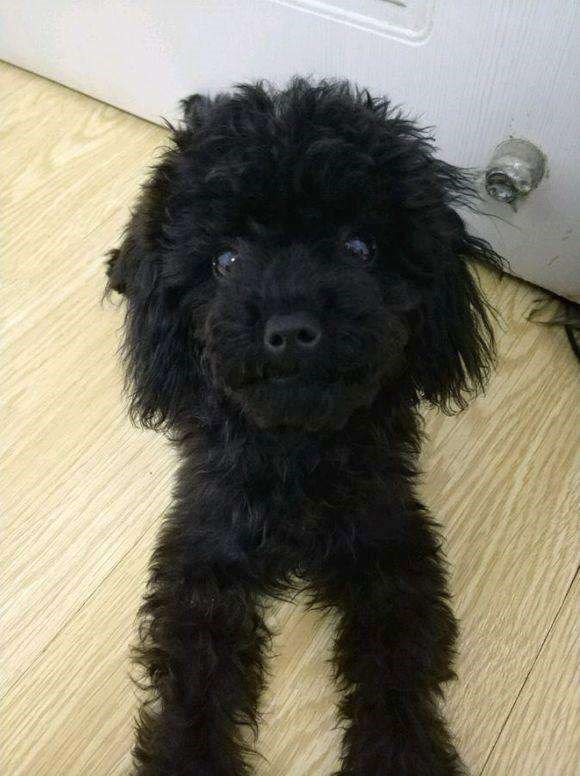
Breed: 7449-n000128-teddy